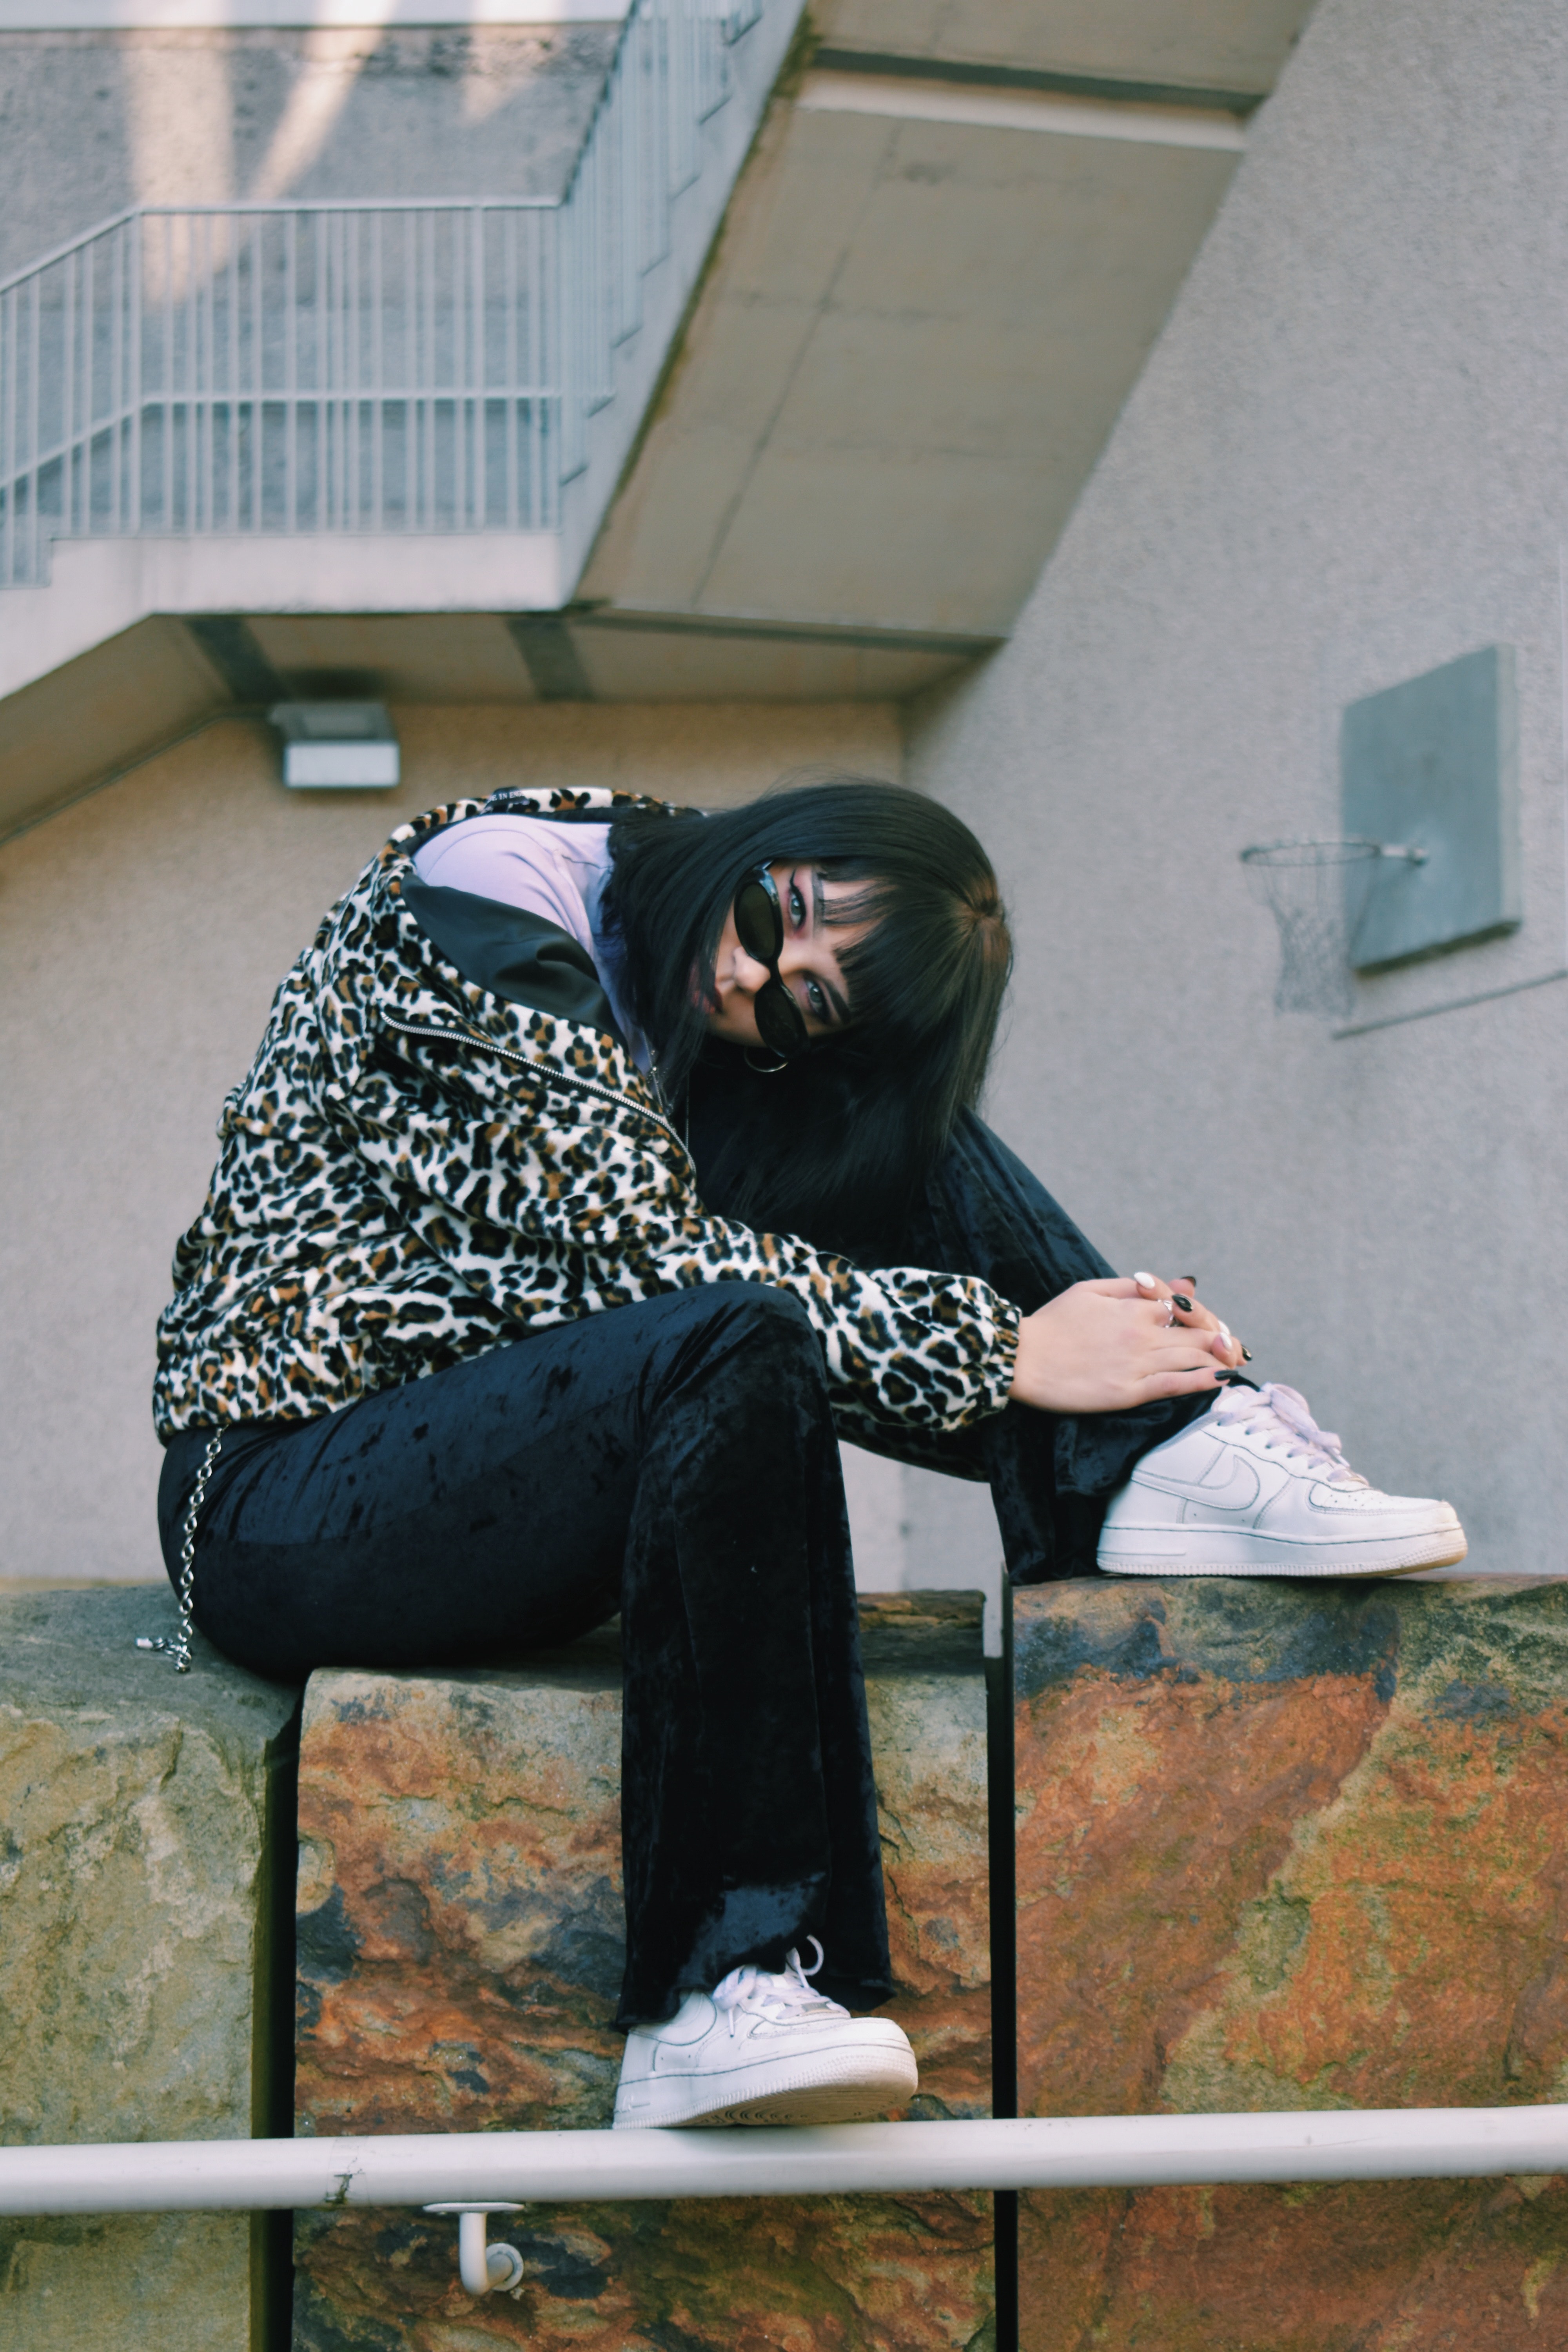
sitting, leg, glasses, photography, long hair, black hair, shoe